Bummer and Lazarus

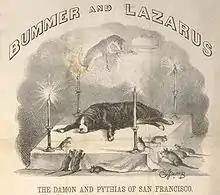
Bummer lies in state. This cartoon of Jump's was accompanied by a long satirical eulogy.

Bummer's passing did not make the headlines in the same way that Lazarus' death had, but Jump created a new cartoon showing him lying in state while Lazarus tucked into a table of food in the ether above him and rats paid their respects. Mark Twain produced a eulogy for him in the "Virginia City Enterprise" which was reprinted in the "Californian" on 11 November 1865: